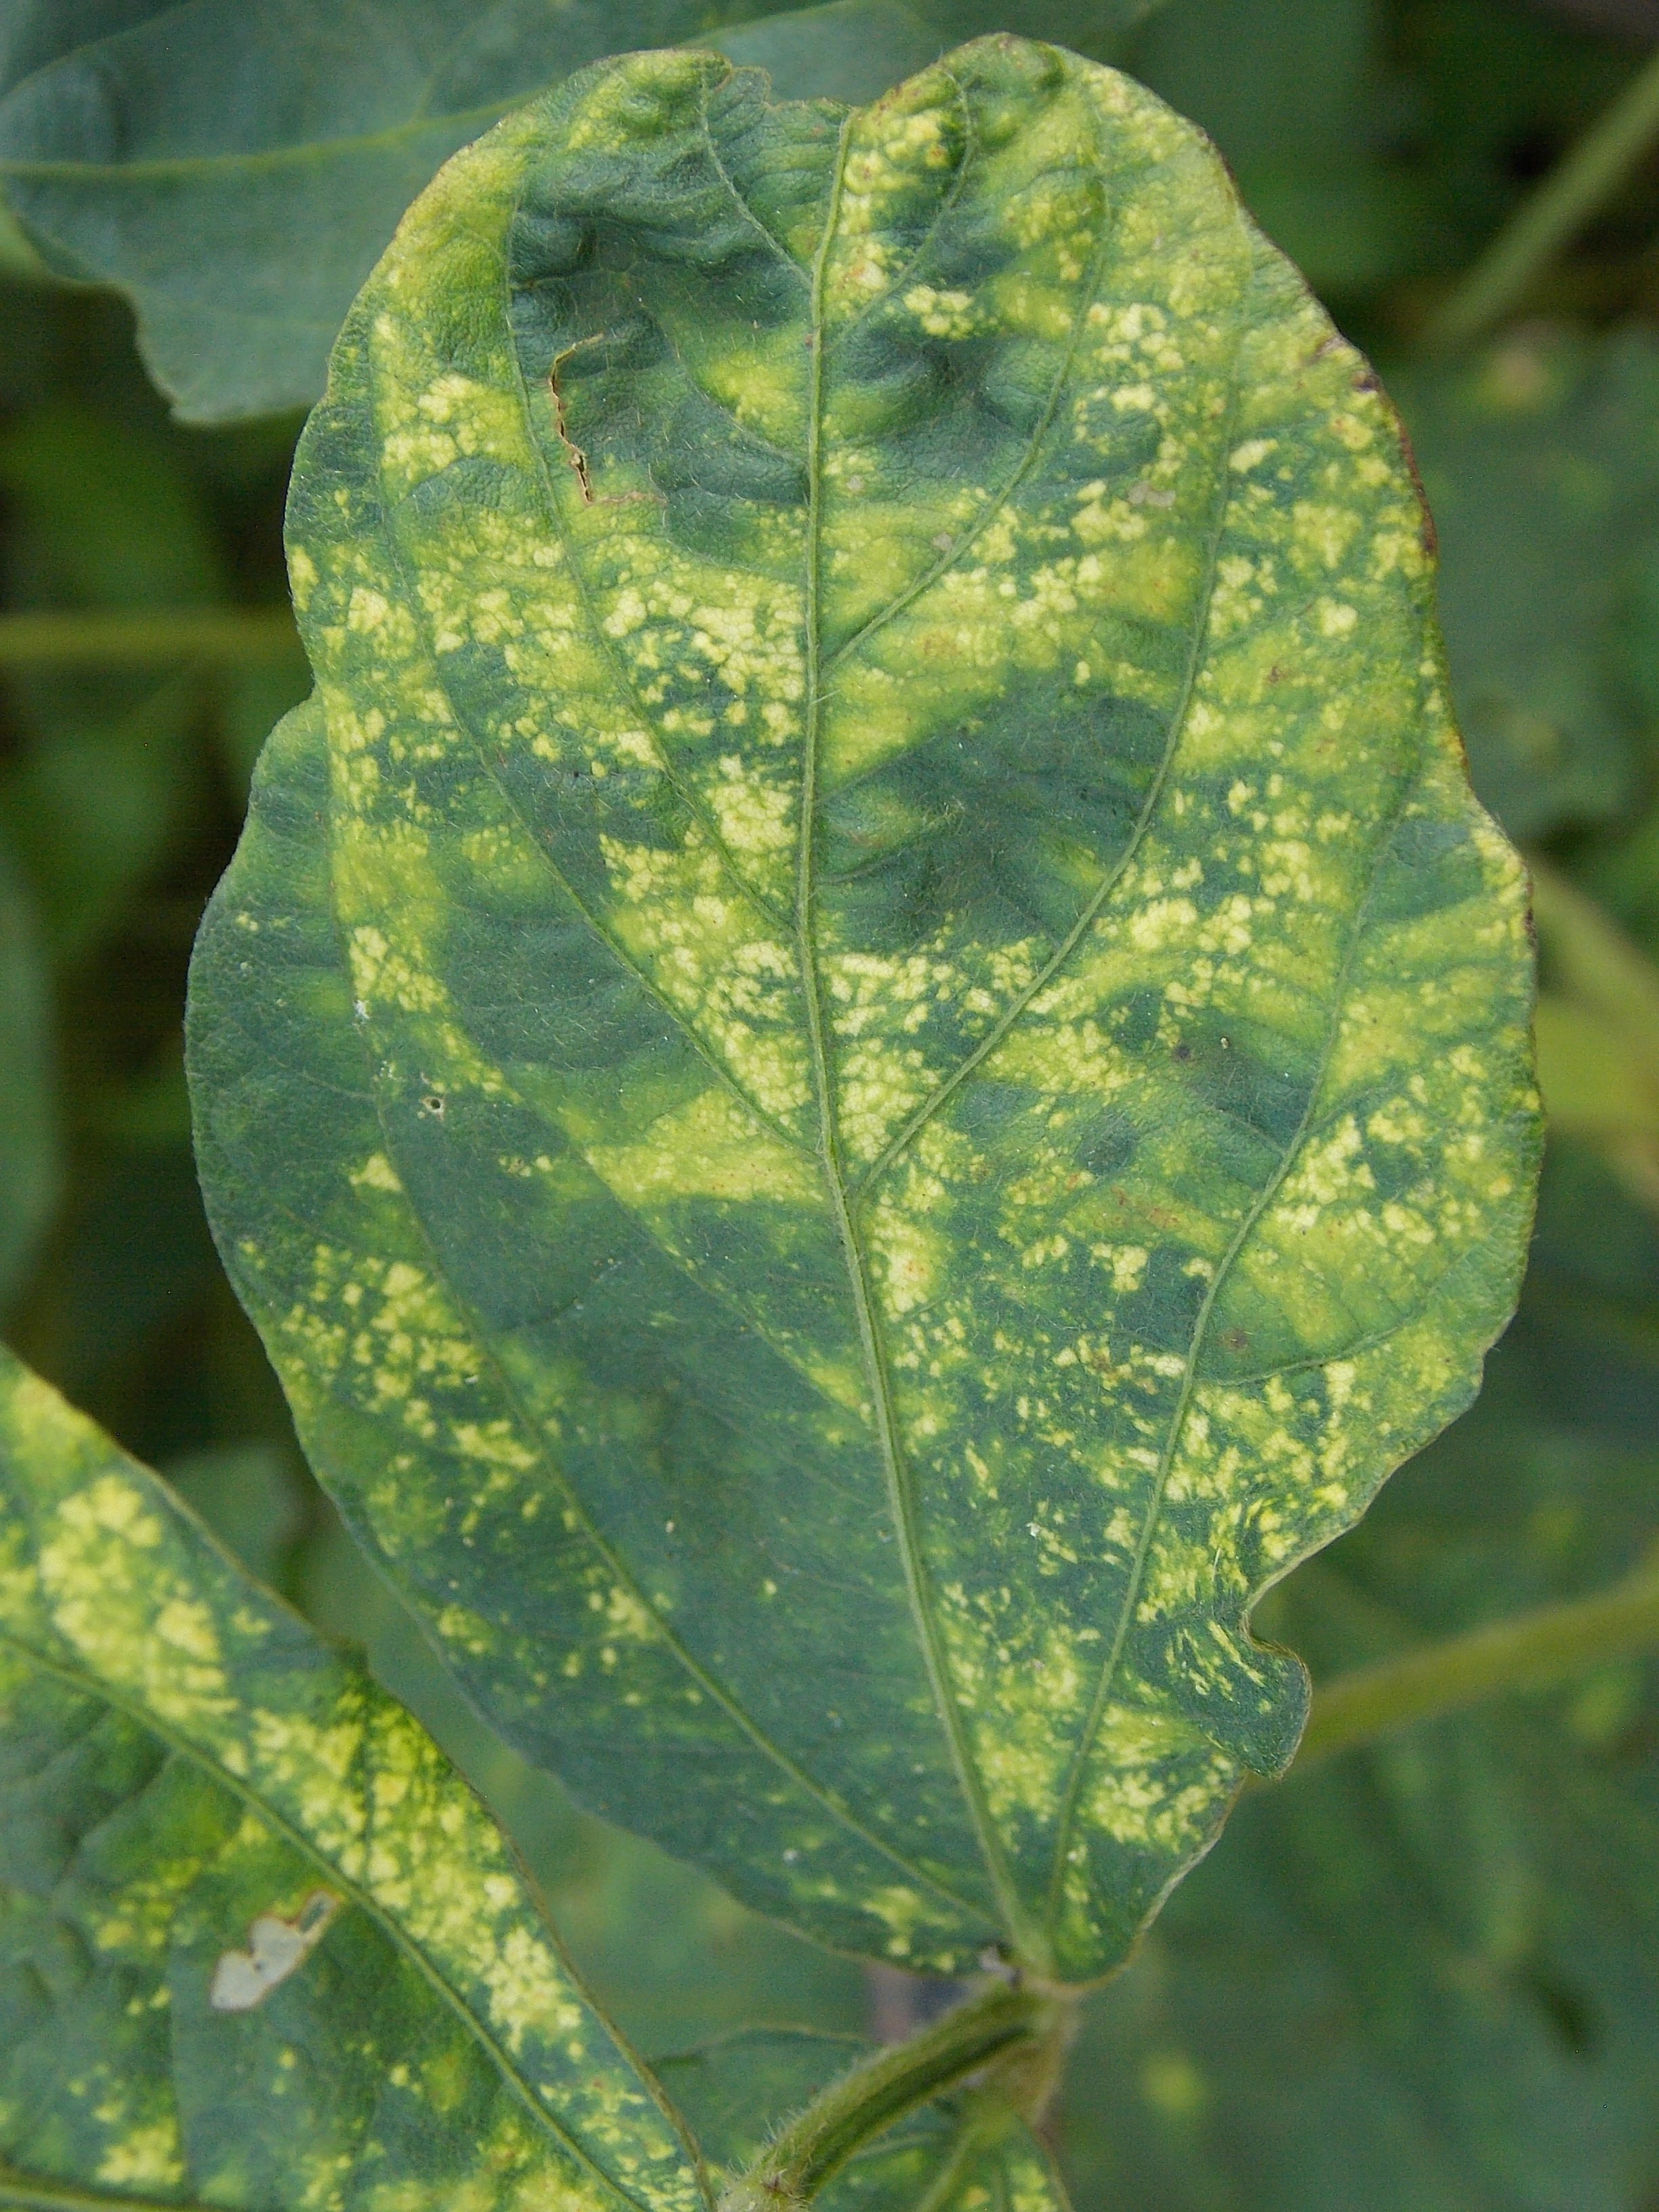
Label: Disease